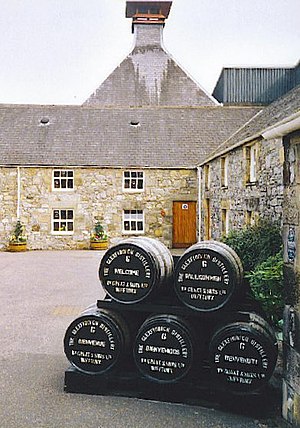
Glenfiddich
Glenfiddich distillery.
Glenfiddich er et destilleri som fremstiller single malt whisky i Speyside i Skotland. Destilleriet blev grundlagt i 1886. Etiketterne bærer teksten since 1887 som markering af at den første whisky blev destilleret i 1887.